Héctor Herrera

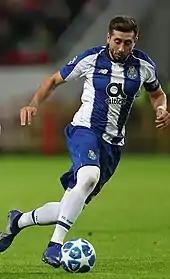
Herrera with Porto during a Champions League match against Lokomotiv Moscow in 2018.

On 4 August 2018, Herrera began the 2018–19 season captaining Porto in their 3–1 win over Aves to clinch the Supertaça Cândido de Oliveira. On 22 September, Herrera made his 200th appearance for Porto in all competitions following a 2–0 victory over Vitória Setúbal. In March 2019, he captained Porto in their 4–3 aggregate victory over Roma in the Champions League round of 16, with Porto reaching the quarter-finals for the first time since the 2014–15 competition. On 30 March, Herrera, in captaining Porto to a 3–2 victory against Braga, made his 237th appearance in all competitions for the "Dragões", placing him fifth in the club's all-time list of appearances by a foreign player, four games behind Lucho González.